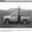
Label: pickup_truck